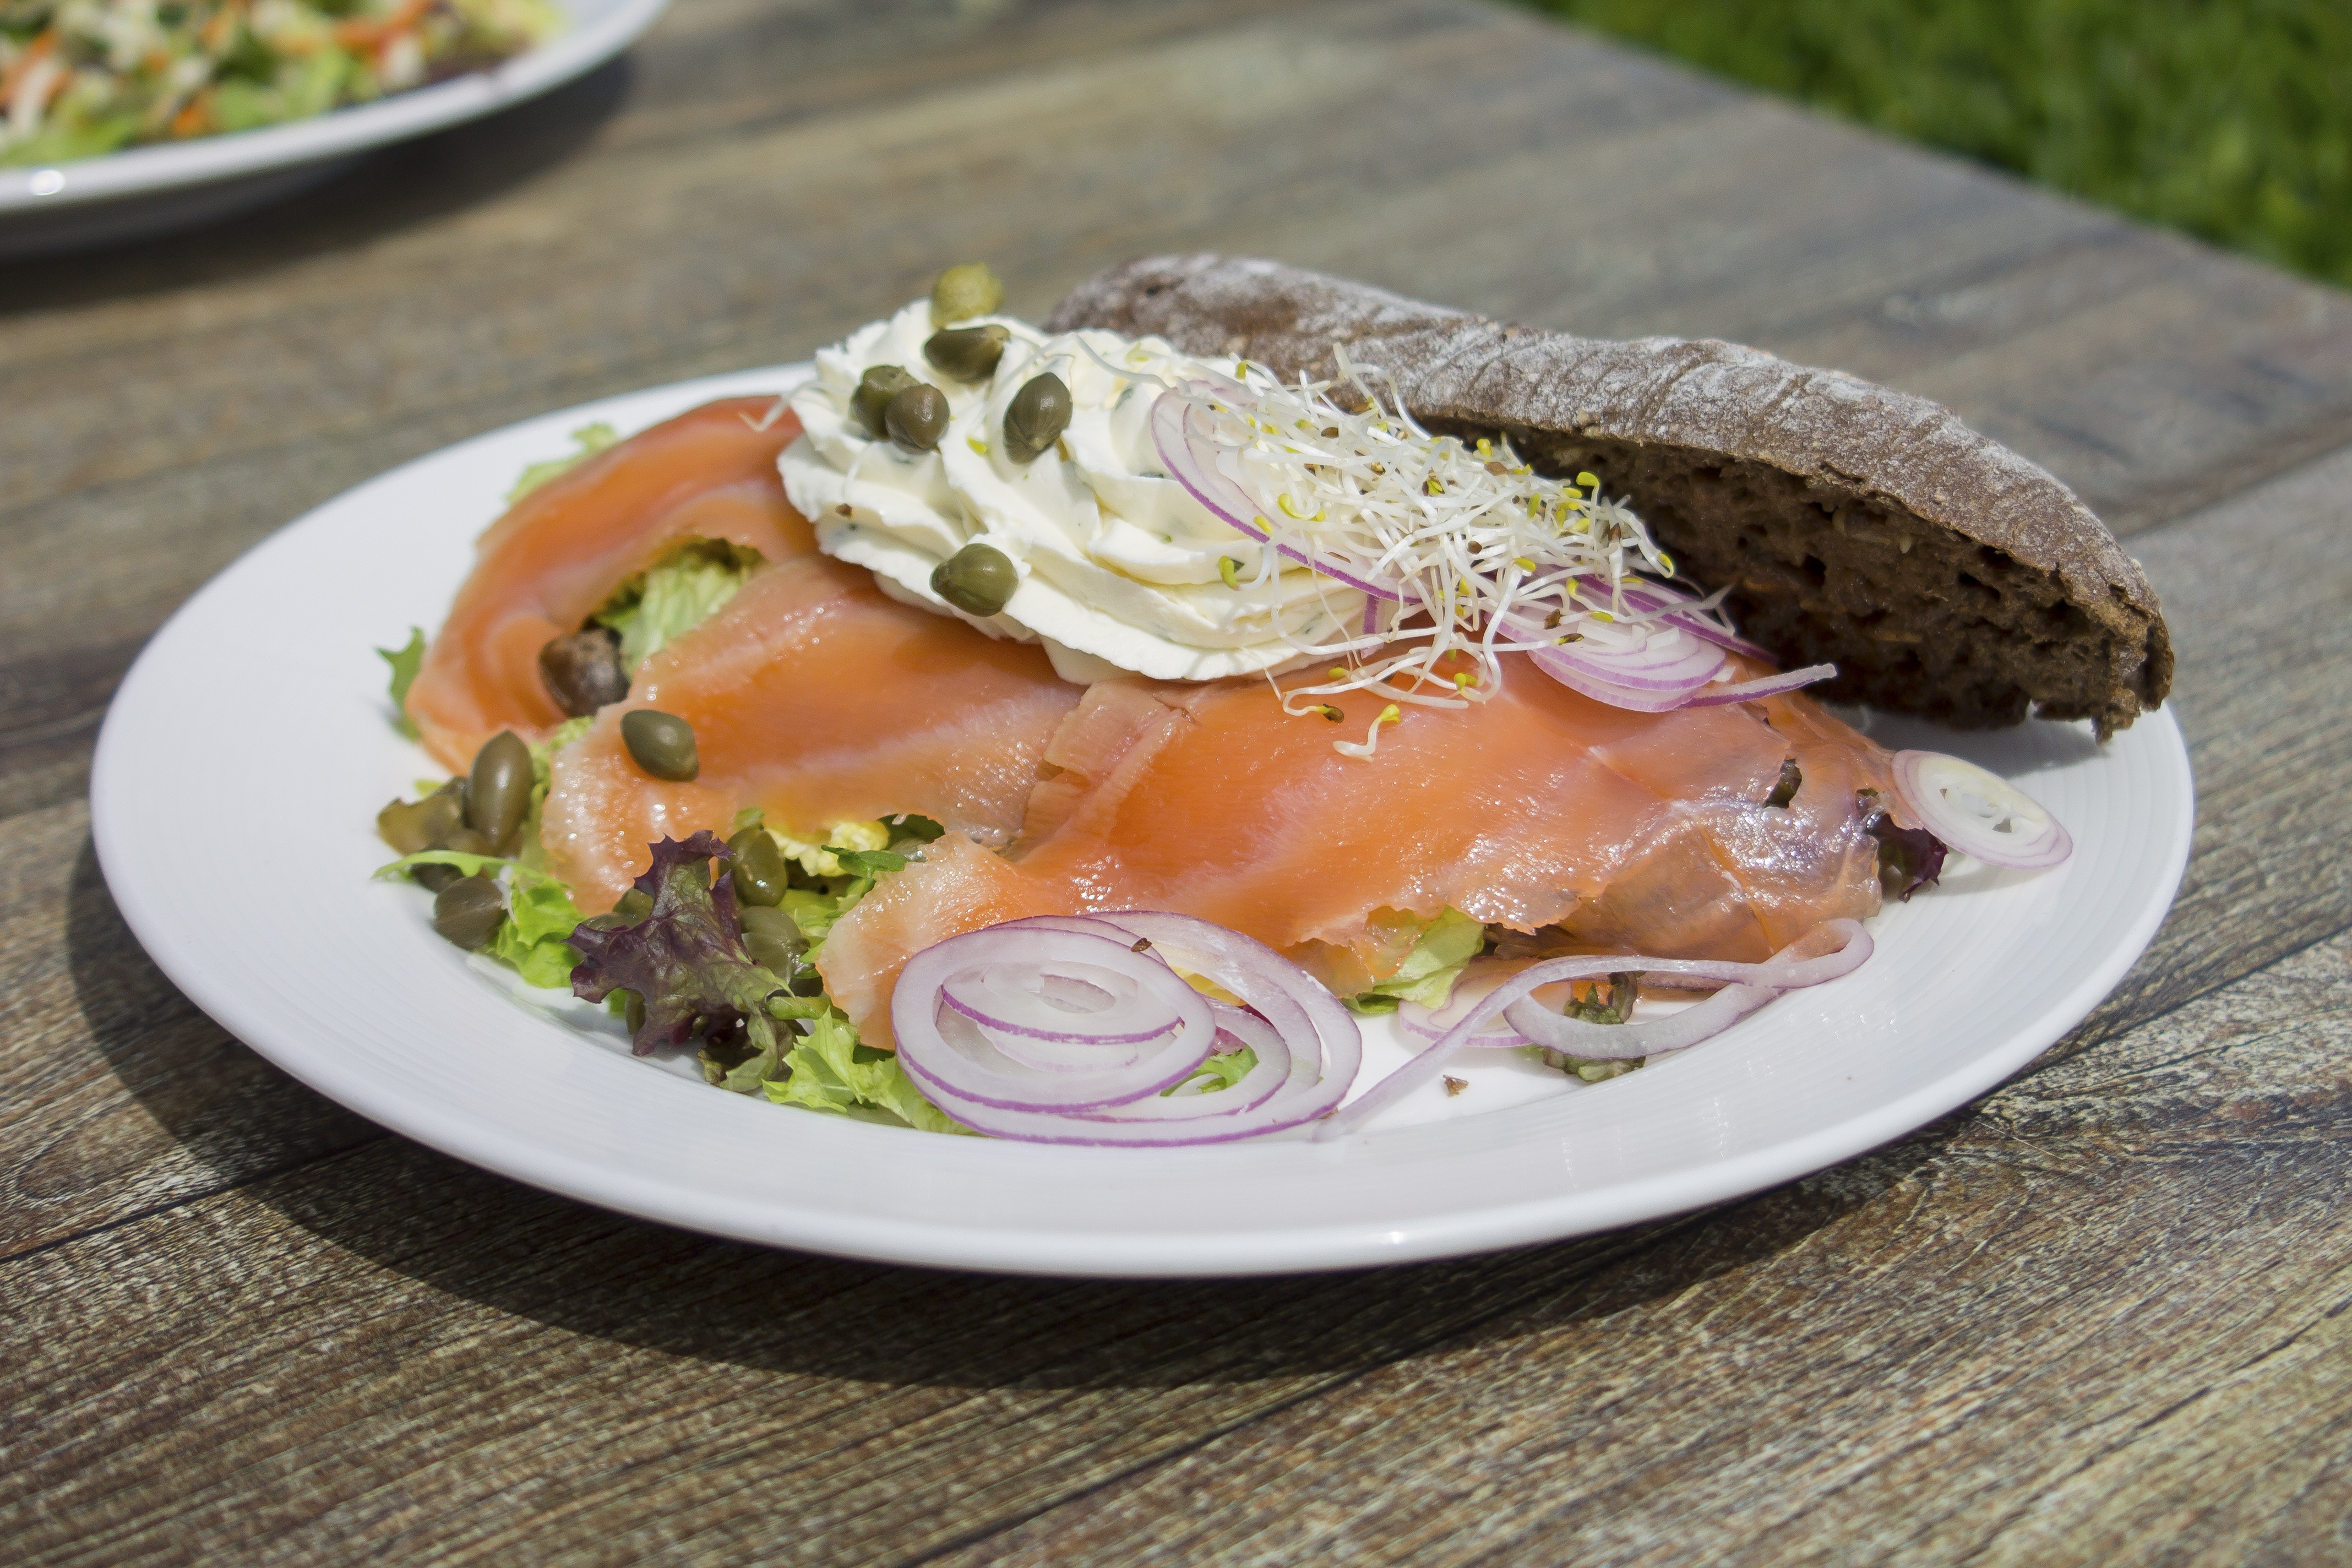
board, wood, dish, meal, food, salad, produce, menu, fresh, brown, fish, pink, breakfast, gourmet, healthy, meat, lunch, cuisine, delicious, cheese, dining, dishes, dutch, dinner, tasty, roll, nice, salmon, buy, creamy, onions, cream cheese, luncheon, capers, eatery, smoked salmon, salmon like fish, formatting